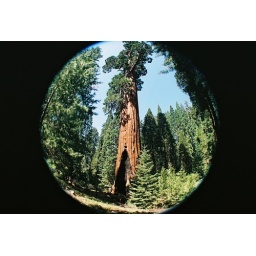
through a fish eye, in kings canyon